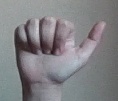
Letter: dhad